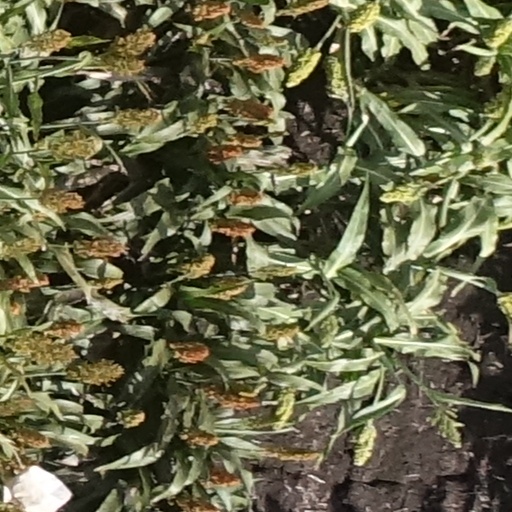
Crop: sorghum